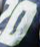
Number: 0